Song of Russia

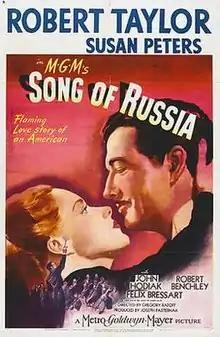
Theatrical Film Poster

Song of Russia is a 1944 American war film made and distributed by Metro-Goldwyn-Mayer. The picture was credited as being directed by Gregory Ratoff, though Ratoff became ill near the end of the five-month production, and was replaced by László Benedek, who completed principal photography; the credited screenwriters were Paul Jarrico and Richard J. Collins. The film stars Robert Taylor, Susan Peters, and Robert Benchley.